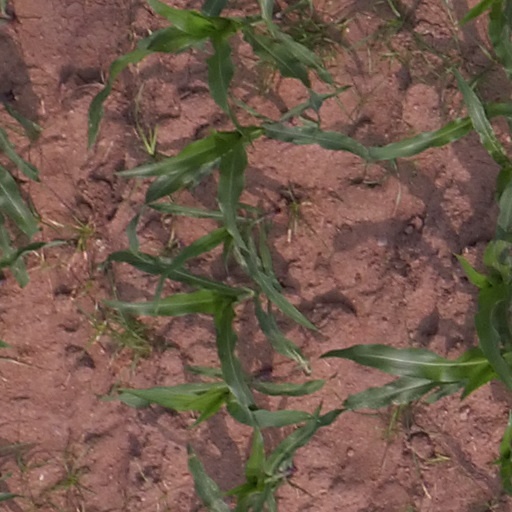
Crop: maize; corn